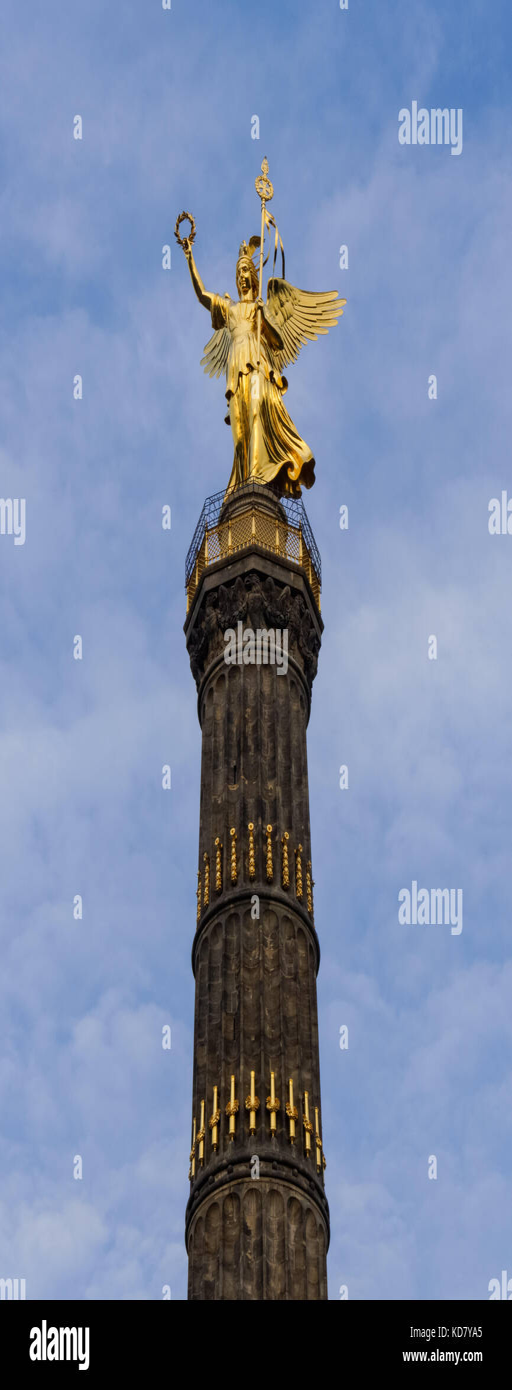
the statue of person on the top of tourist attraction